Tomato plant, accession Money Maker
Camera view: bottom (45 deg); turntable rotation: 60 degrees
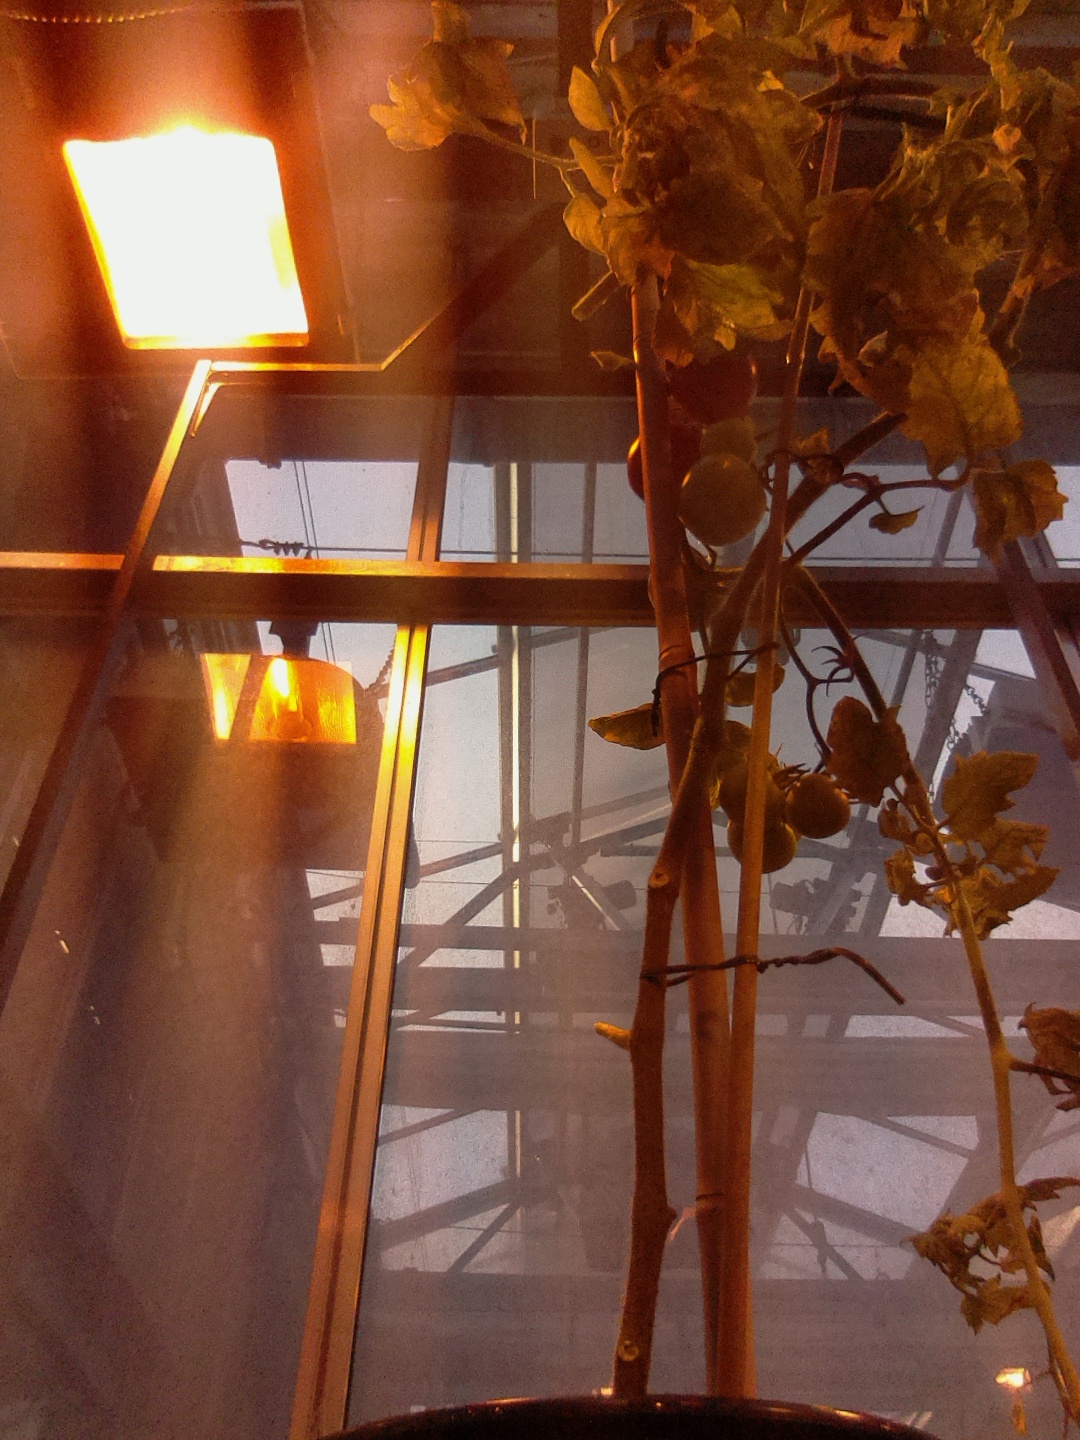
BBCH growth stage 85: 50%-60% of fruits show typical fully ripe color